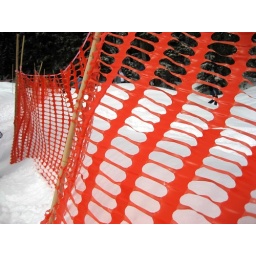
Orange in a bed of white